Gray Haddock

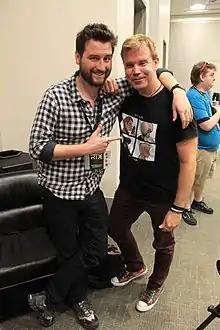
Miles Luna, a former Rooster Teeth writer and voice actor, with Haddock at RTX 2015

In August 2011, Haddock was hired by Rooster Teeth as a visual effects artist and digital compositor working on season 9 of "Red vs. Blue". He then worked on season 10 of "Red vs. Blue" and, in 2013, he took on a voice acting position as Roman Torchwick in Rooster Teeth's animated series, "RWBY". He also took on the role of Locus in "Red vs. Blue", a character that debuted in Season 11.